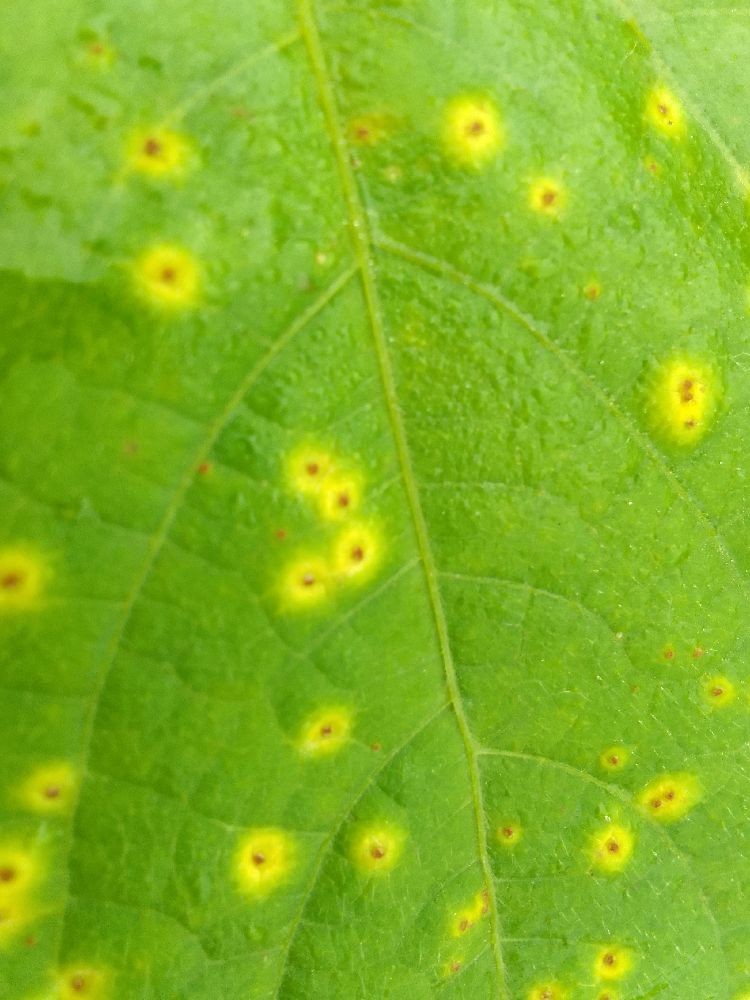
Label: rust